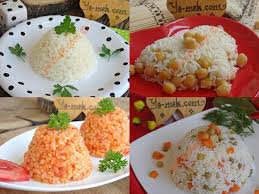
Yemek: pirinc_pilavi